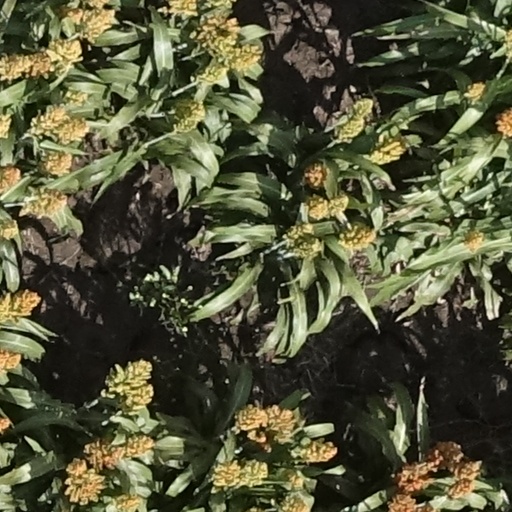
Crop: sorghum